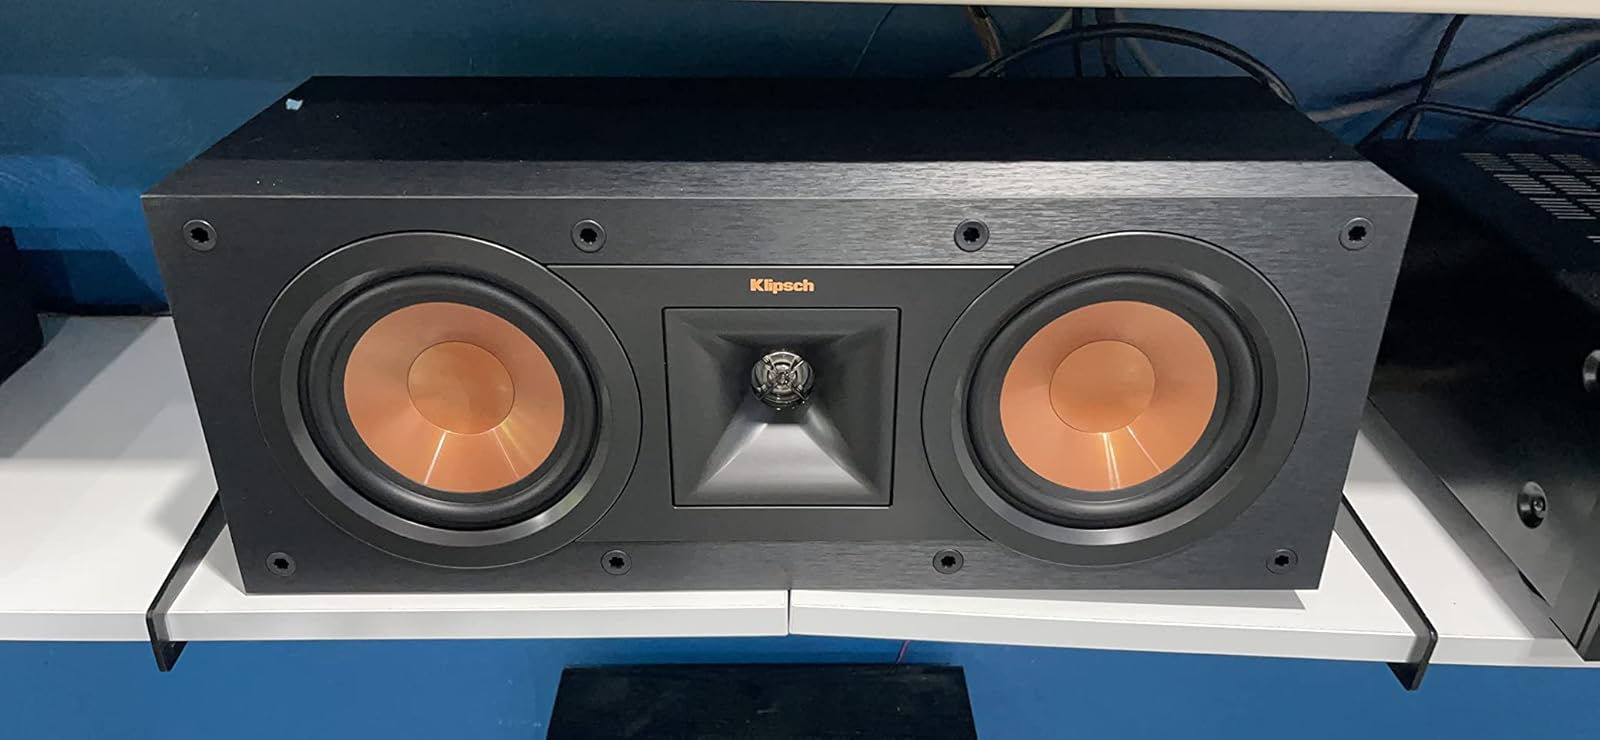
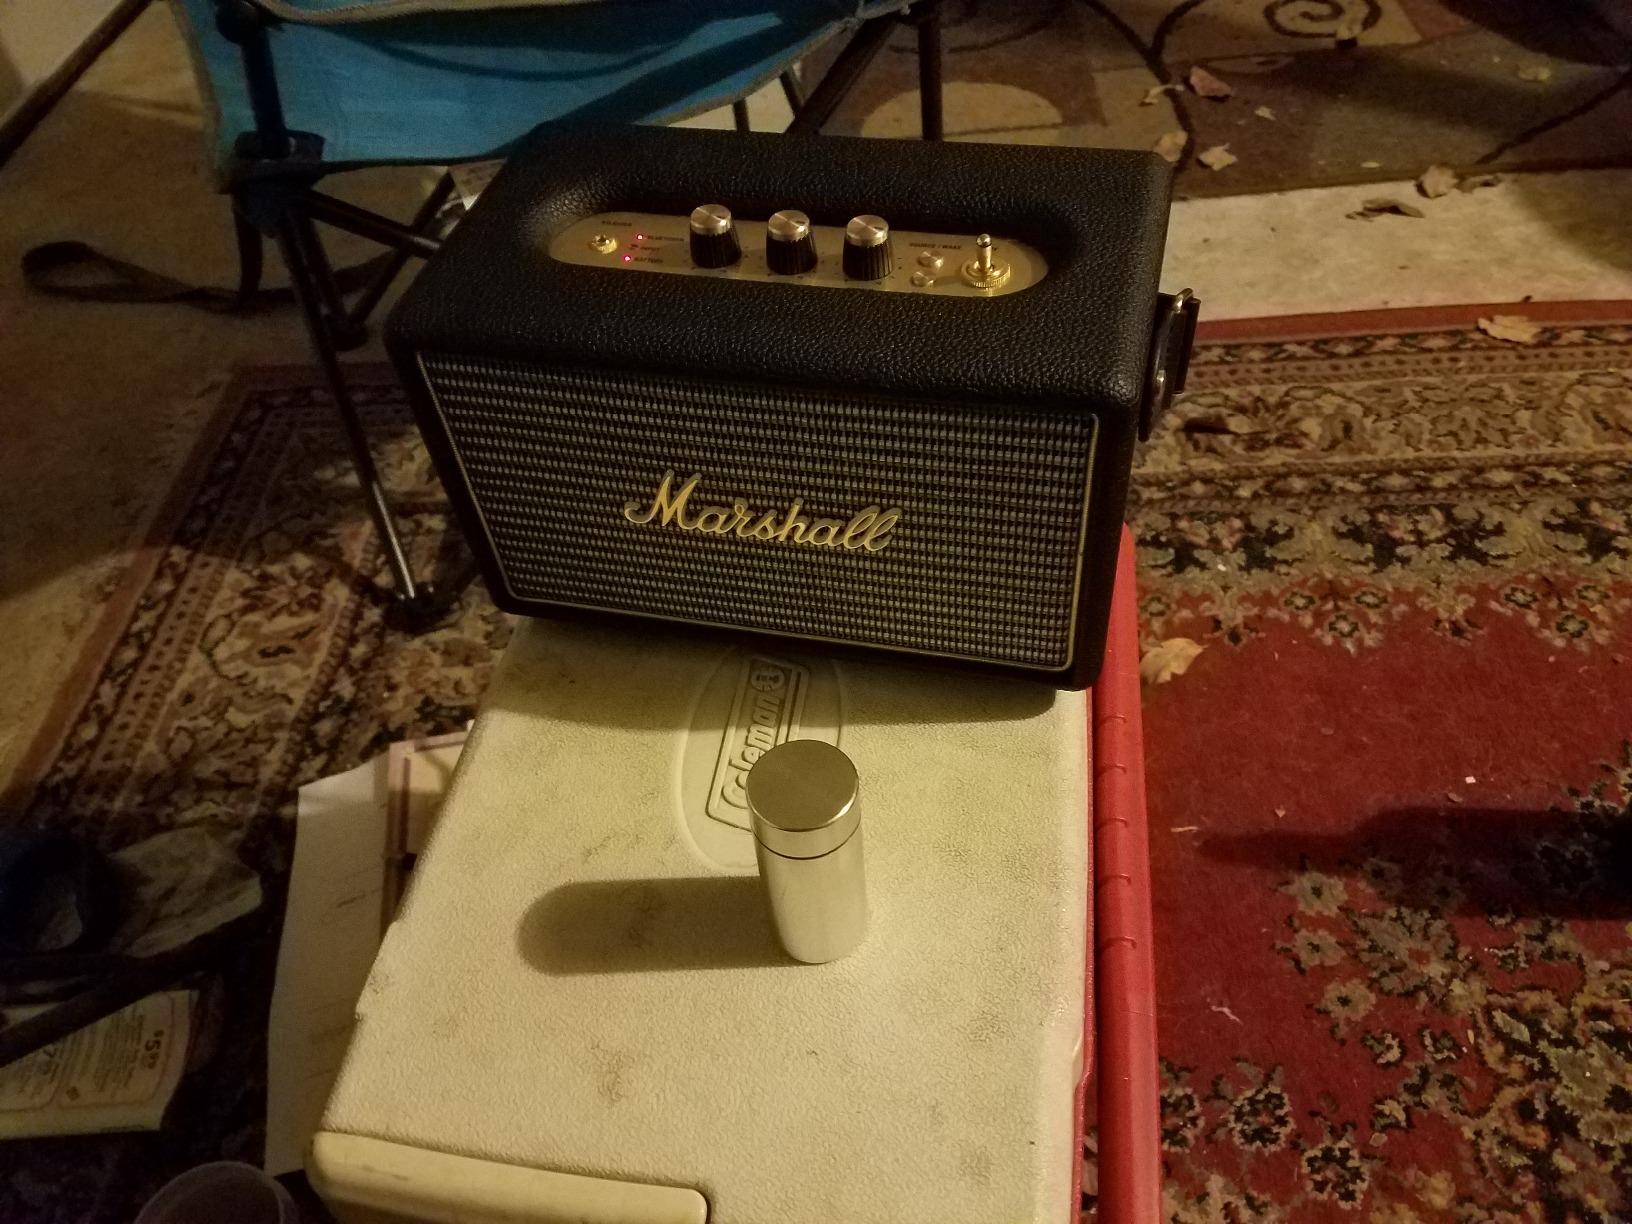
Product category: speaker
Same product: no